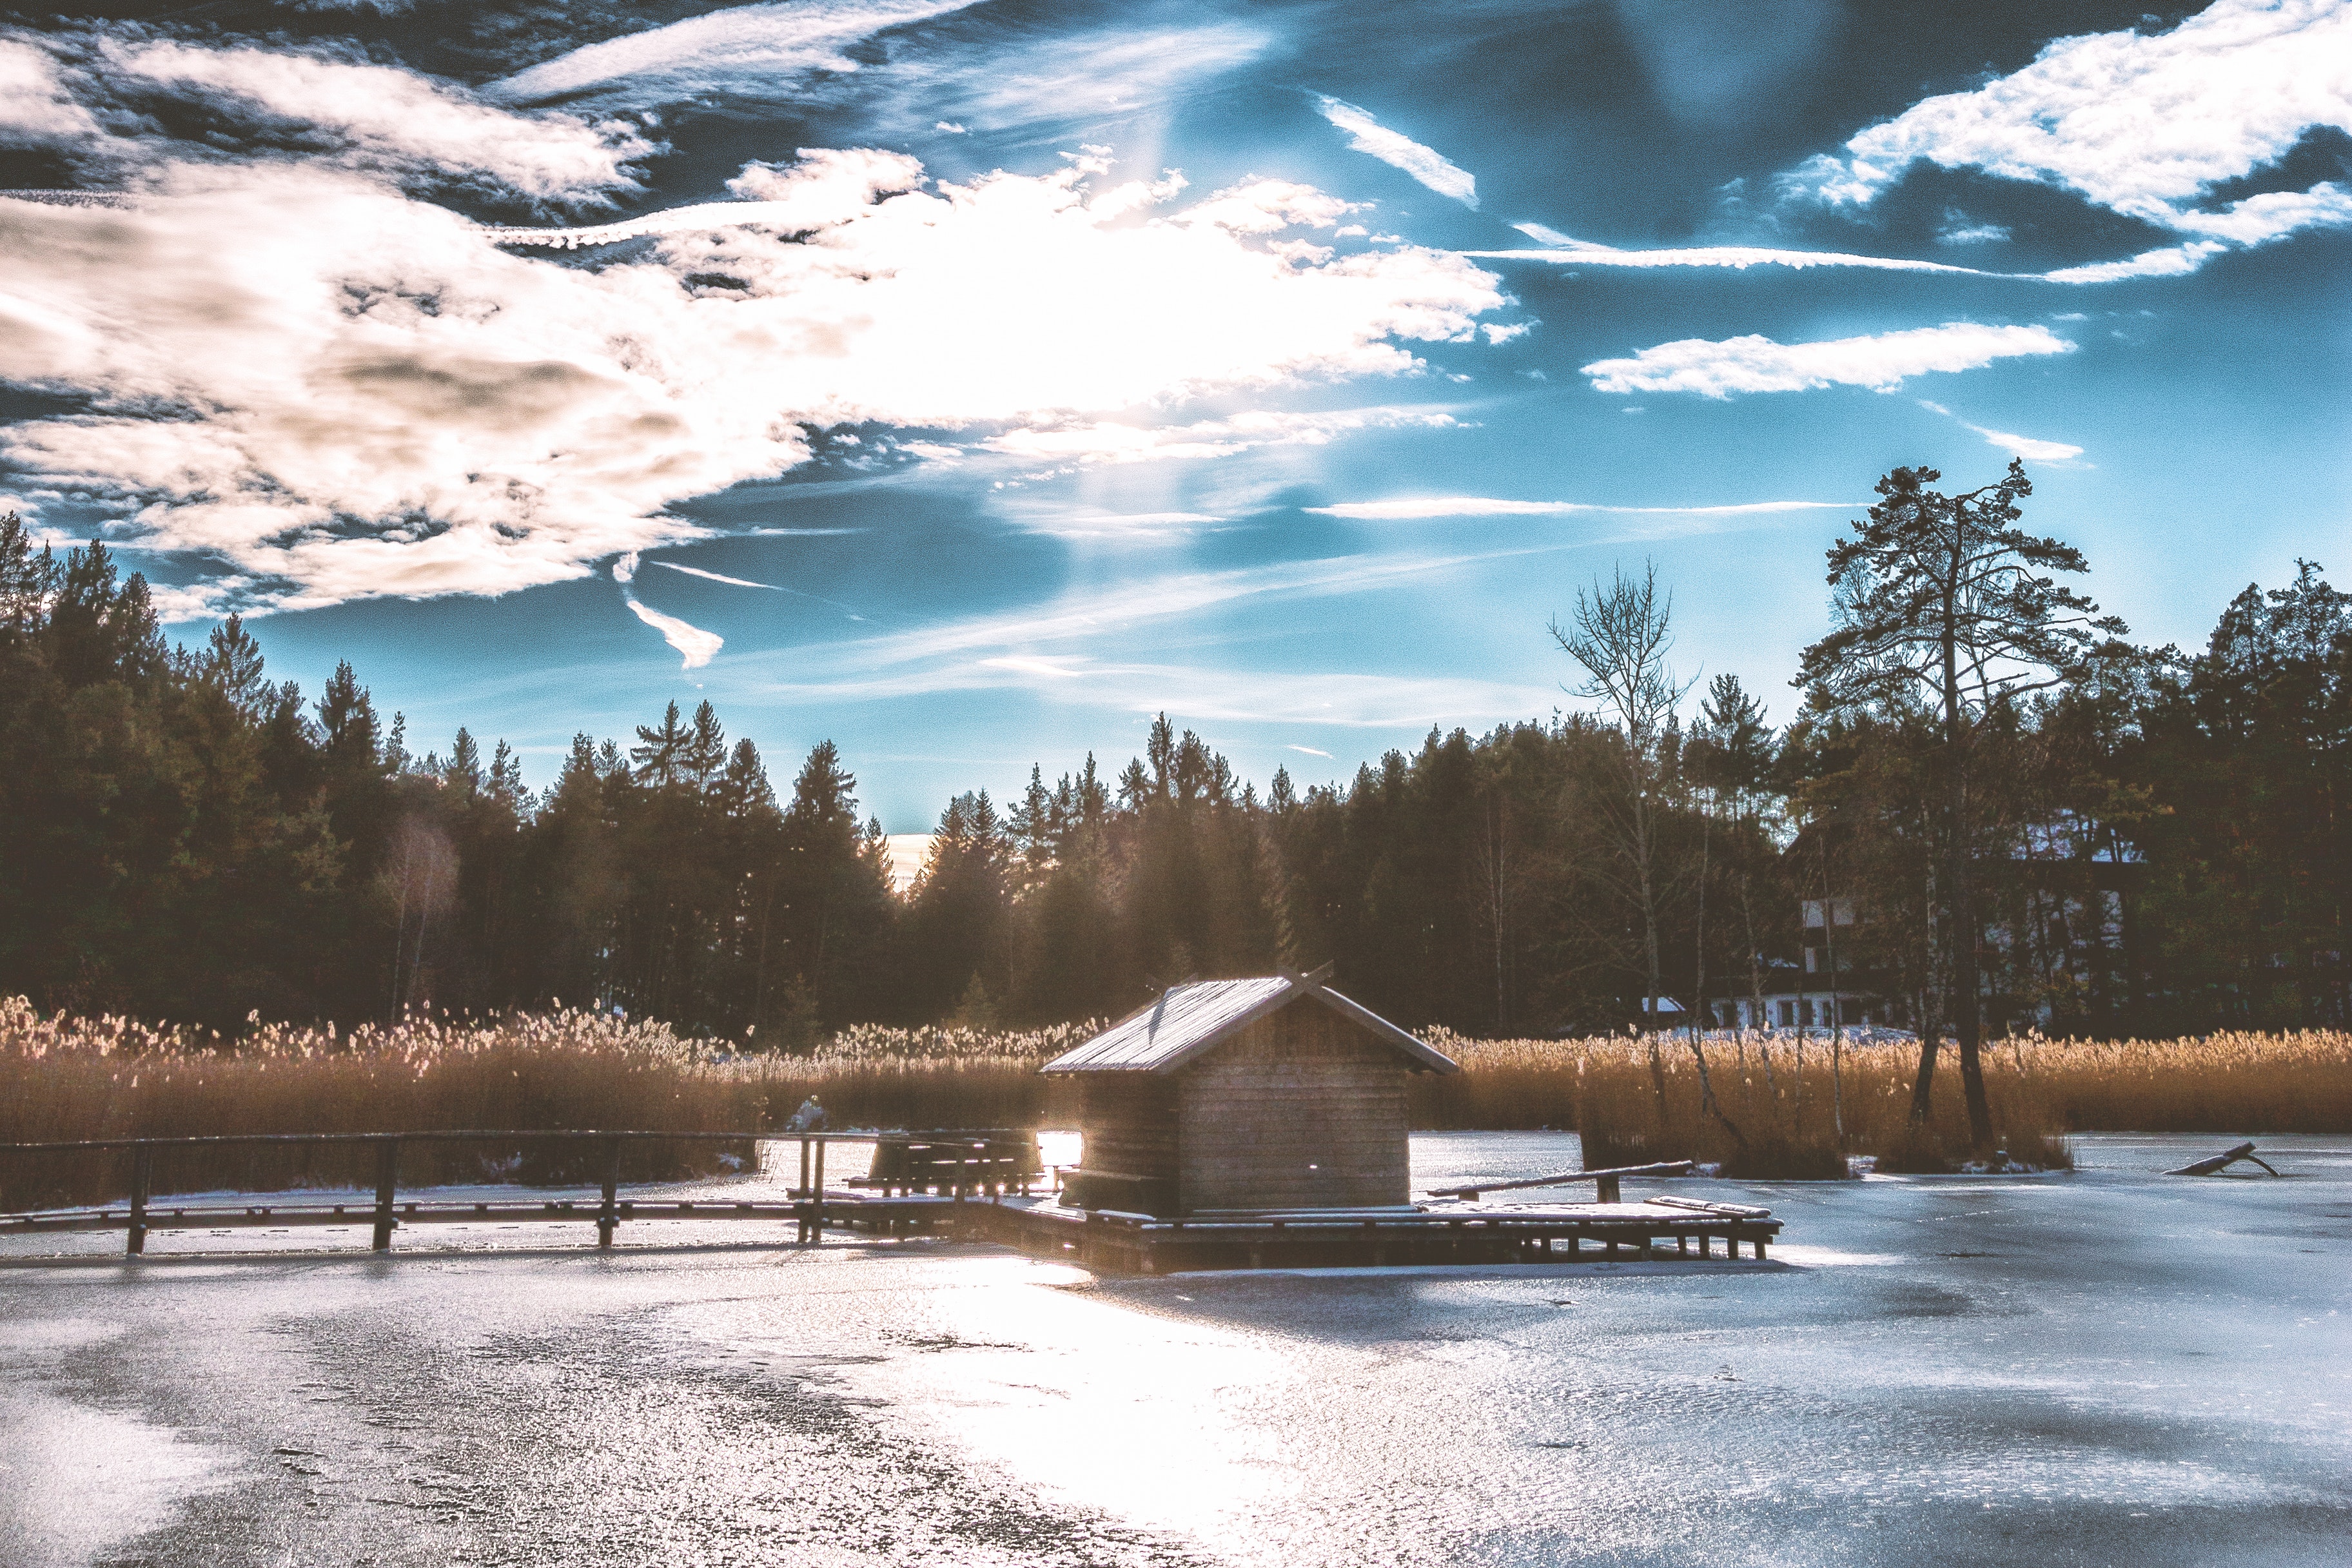
sky, nature, natural landscape, winter, water, snow, cloud, tree, freezing, wilderness, river, morning, landscape, lake, mountain, reflection, sunlight, rural area, architecture, pond, ice, house, reservoir, meteorological phenomenon, home, hill, frost, lacustrine plain